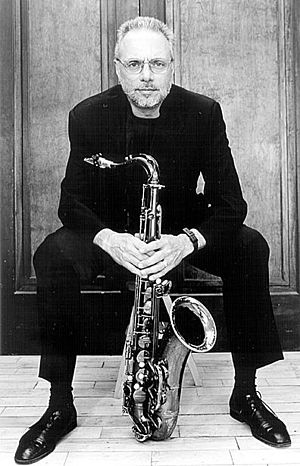
Pat LaBarbera
"Pascel Emmanuel ""Pat"" LaBarbera er en amerikansk saxofonist, fløjtenist og klarinetist.